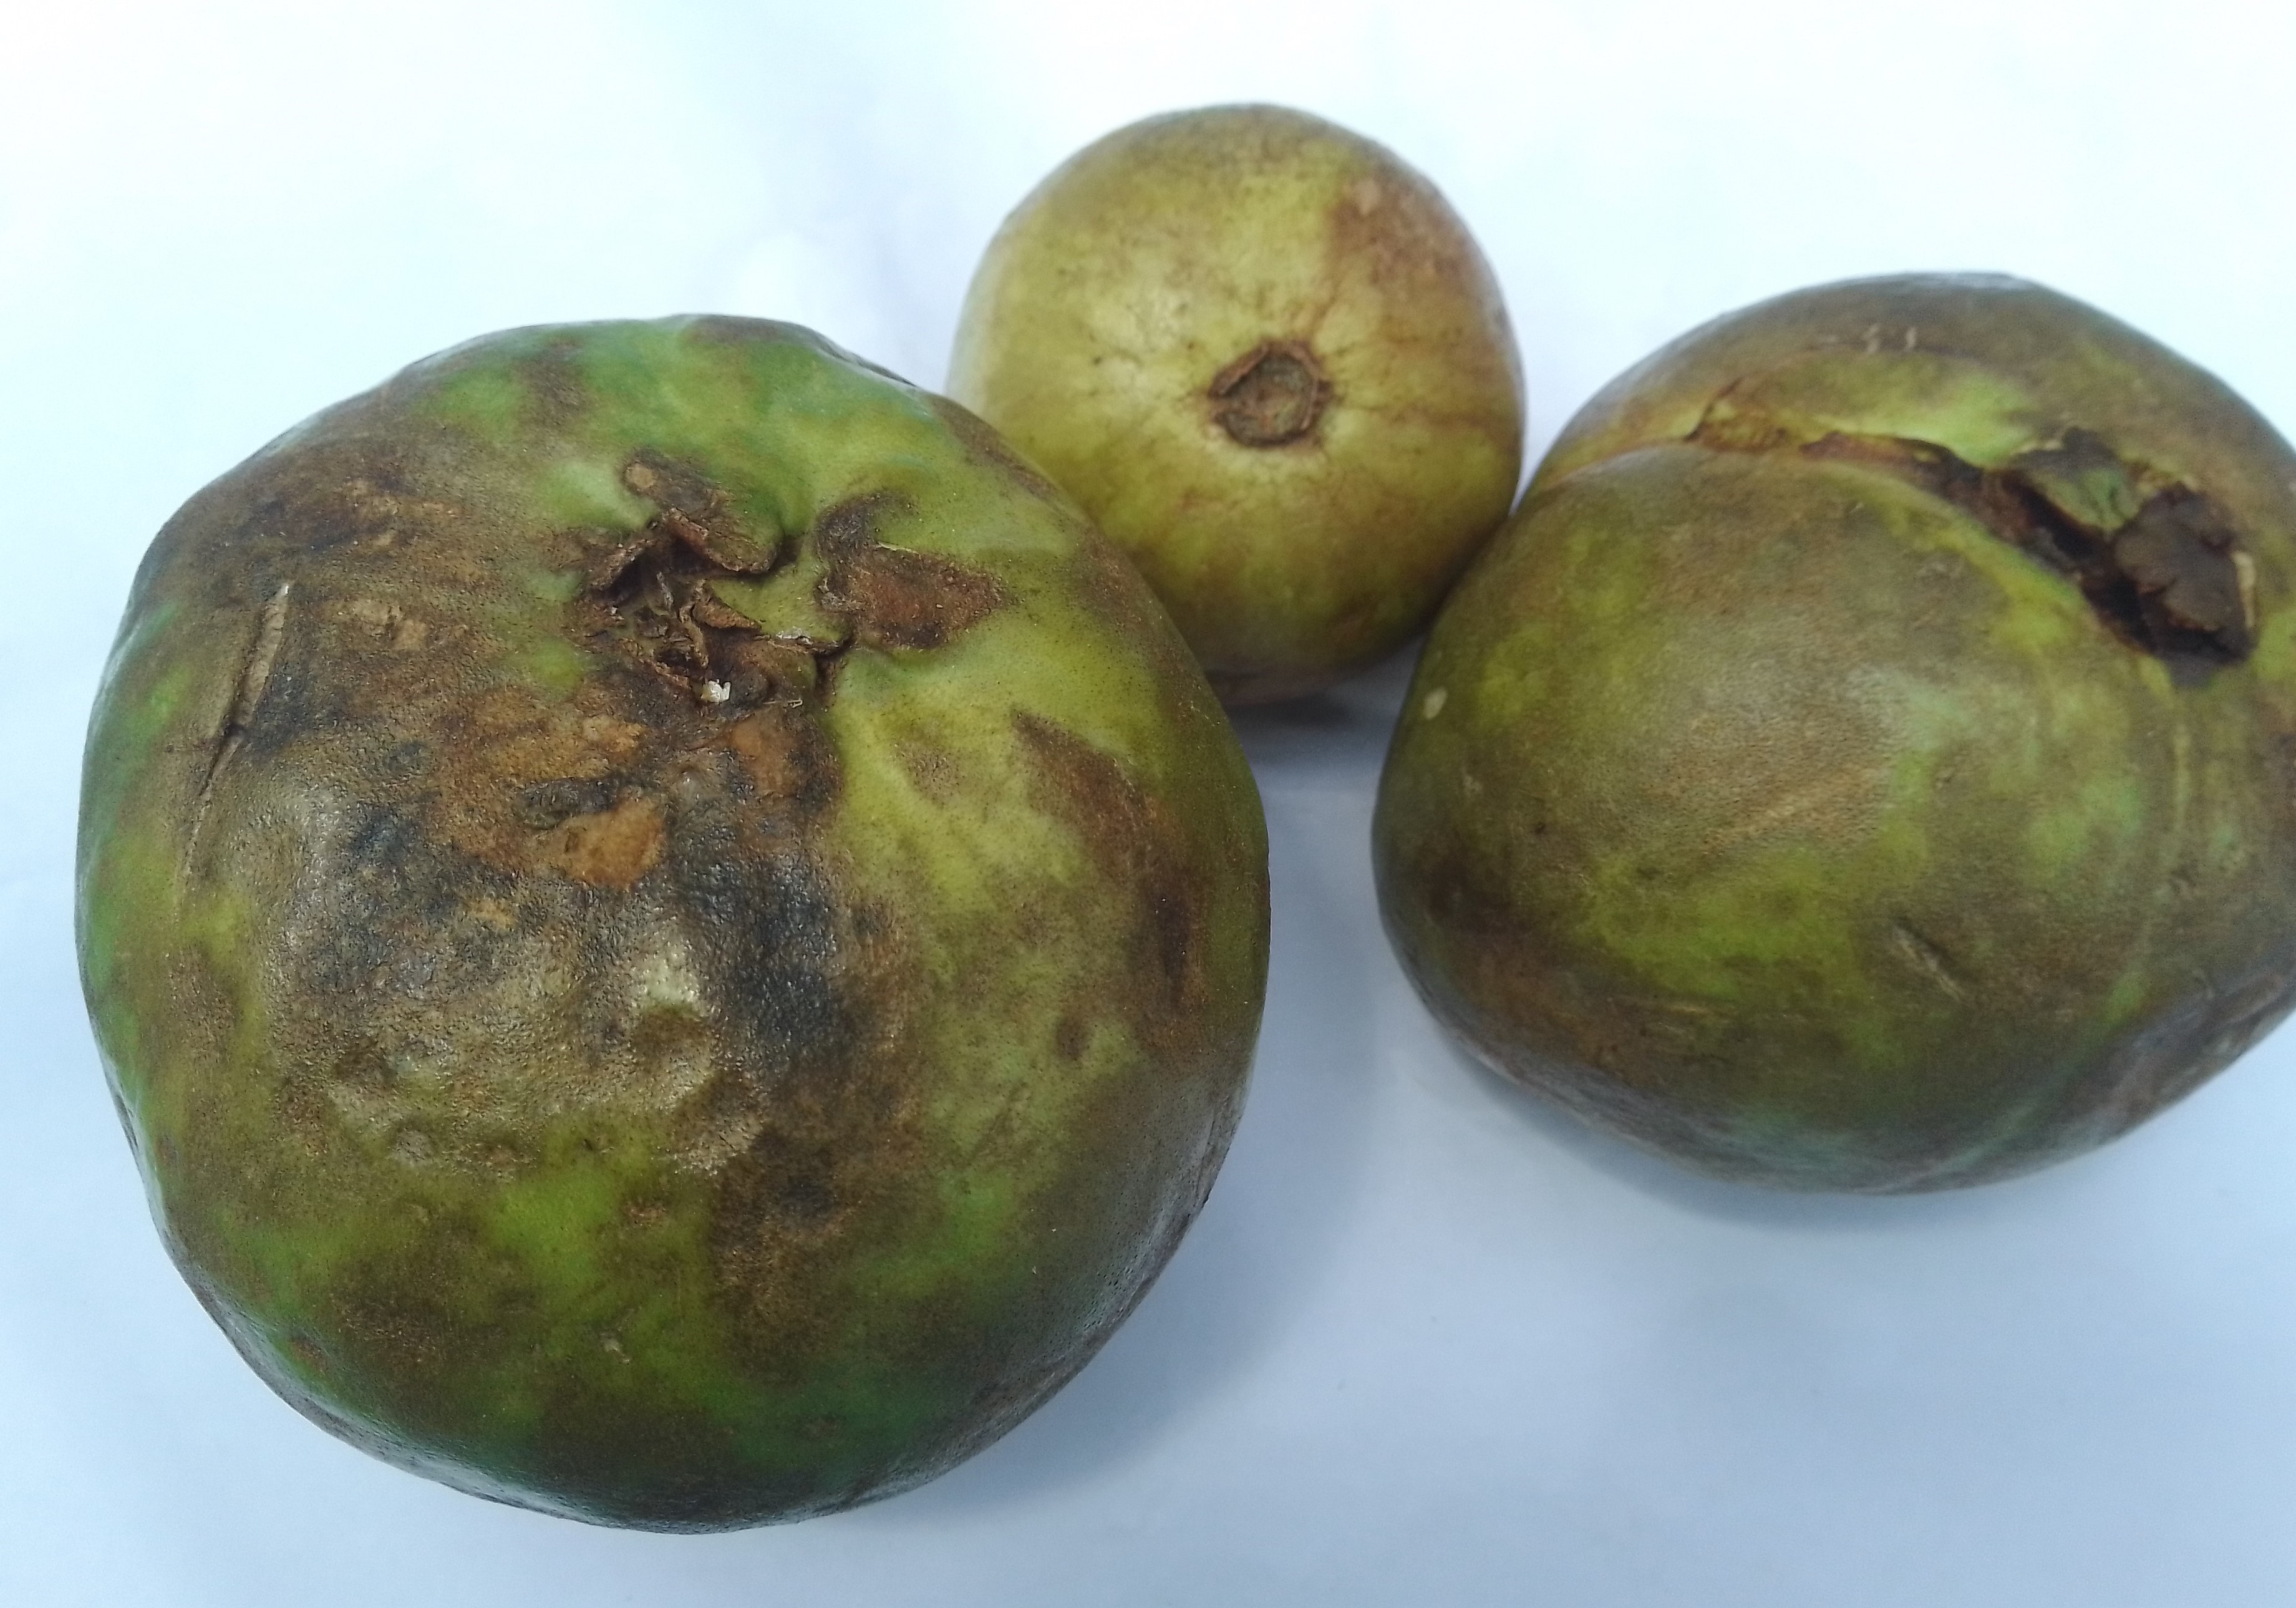
Fruit: guava
Condition: rotten